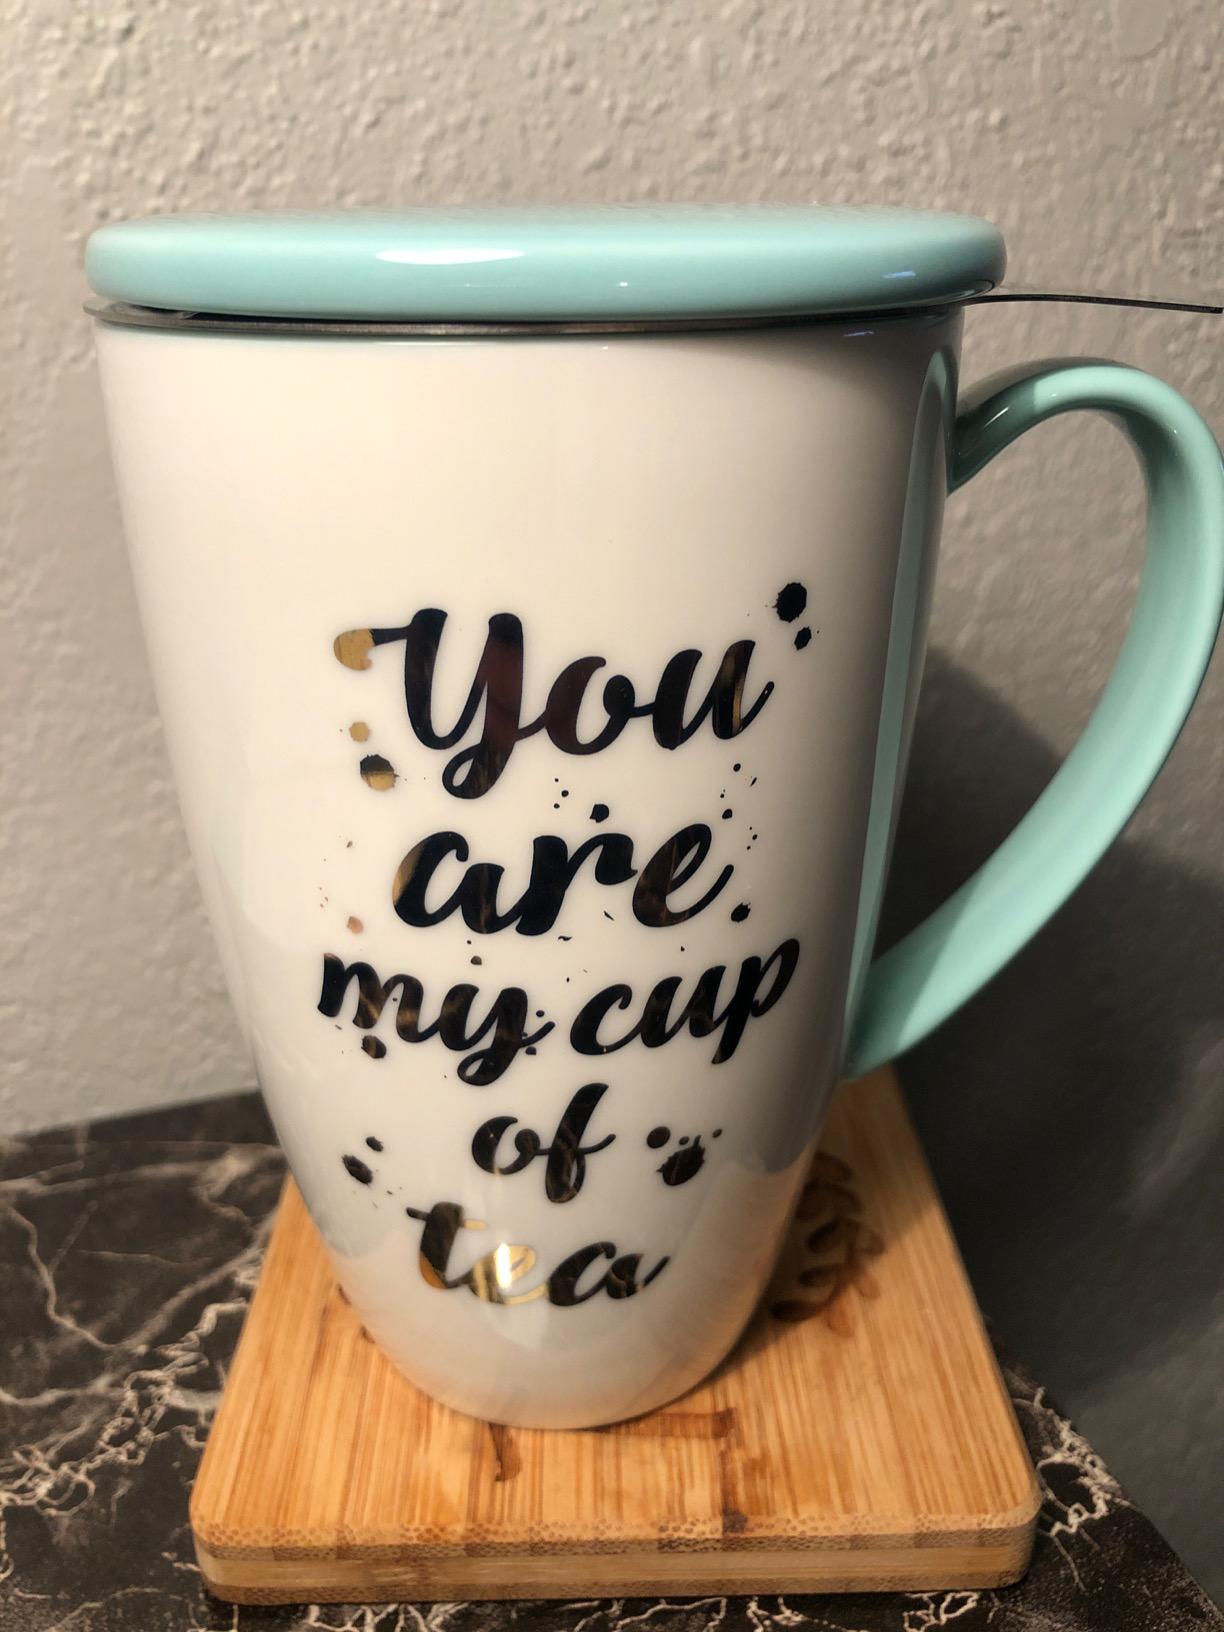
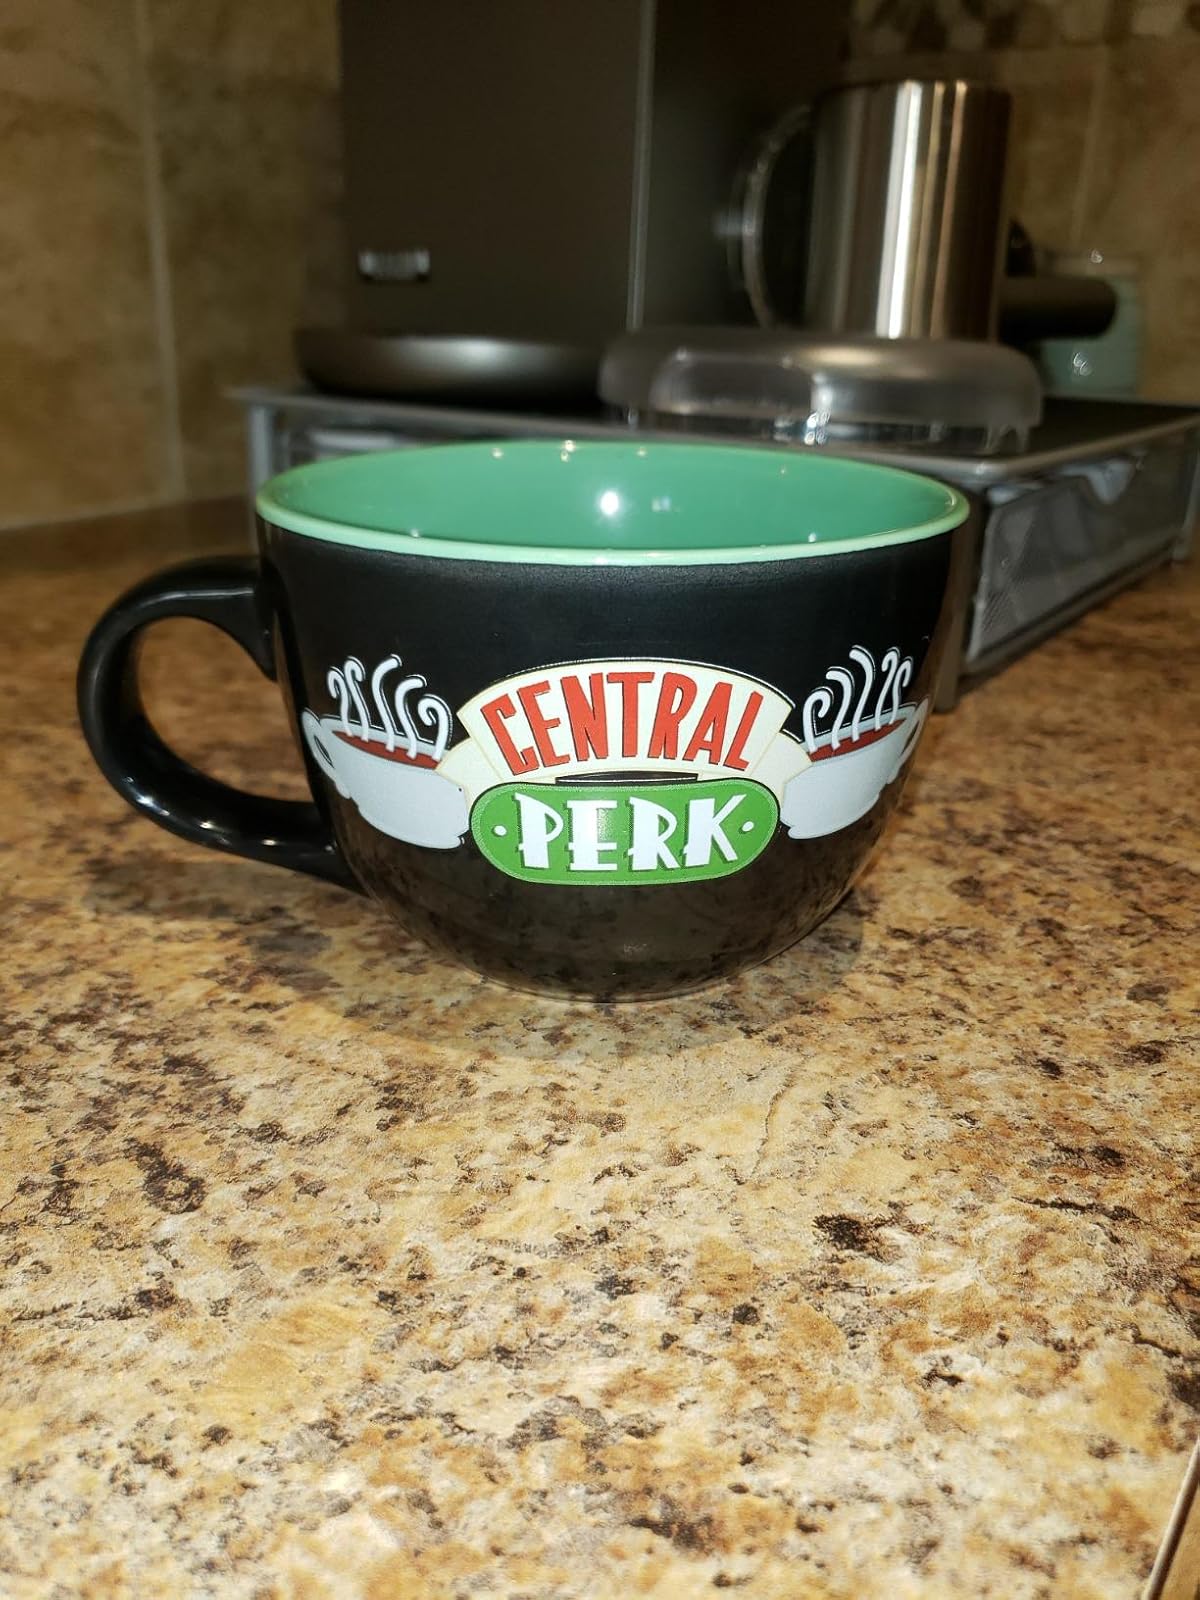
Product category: items_mug
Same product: no